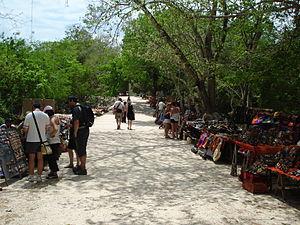
Chichén Itzá est une ancienne ville maya située entre Valladolid et Mérida dans la péninsule du Yucatán, au Mexique. Chichén Itzá fut probablement, au Xᵉ siècle, le principal centre religieux du Yucatán ; il reste aujourd’hui l’un des sites archéologiques les plus importants et les plus visités de la région. Le site a été classé au patrimoine mondial de l'UNESCO en 1988, et a été élu, le 7 juillet 2007, comme l'une des sept nouvelles merveilles du monde après un vote controversé organisé par la New Seven Wonders Foundation.